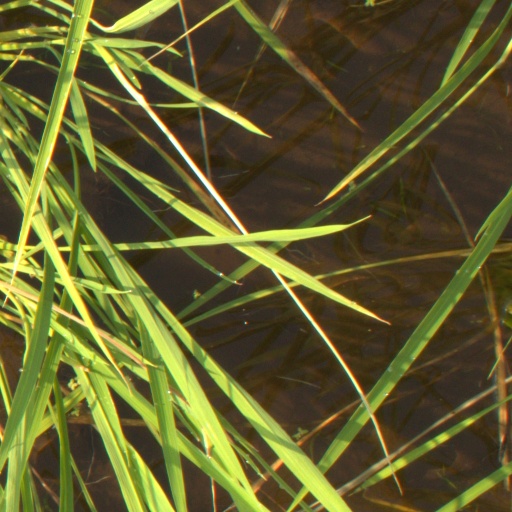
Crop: rice